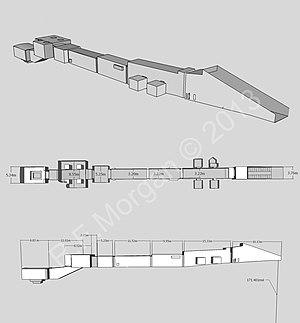
Situé dans la vallée des rois, dans la nécropole thébaine sur la rive ouest du Nil face à Louxor, KV 6 est le tombeau du pharaon Ramsès IX de la XXᵉ dynastie. Cependant, les récentes découvertes archéologiques et la structure de la tombe suggèrent qu'elle n'avait pas encore été terminée au moment de la mort du pharaon. Ainsi, on note que le travail a été accéléré et bâclé pour achever l'ensemble.